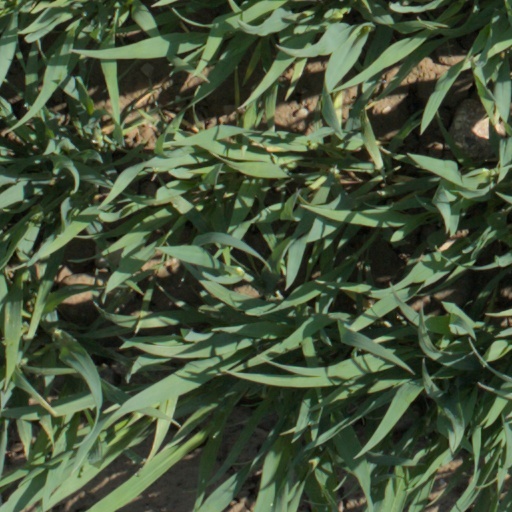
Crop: wheat